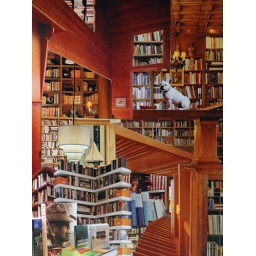
dog in library